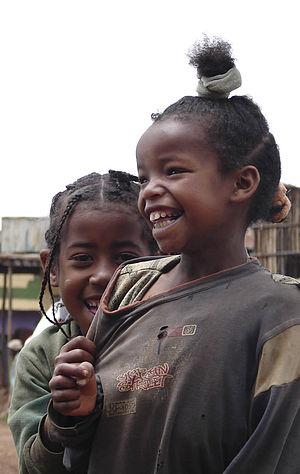
Fillettes à Chencha (Ethiopie)
Chencha est une localité du sud-ouest de l'Éthiopie, située dans la Région des nations, nationalités et peuples du Sud. Elle se trouve à 37 km au nord d'Arba Minch, à une altitude de 2 737 m.